GNOME Terminal

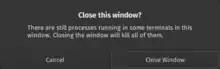
Quit warning in GNOME Terminal 3.32

In recent versions, when the user attempts to quit the entire graphical application, GNOME Terminal will prompt the user with a dialog box asking for confirmation. This feature is intended to reduce the risk of accidentally closing a terminal window (e.g., by clicking the window's close button) with a job still running. If a job is running and the user closes the window, the job will quit and the user will have to restart the job if exiting was an accident.